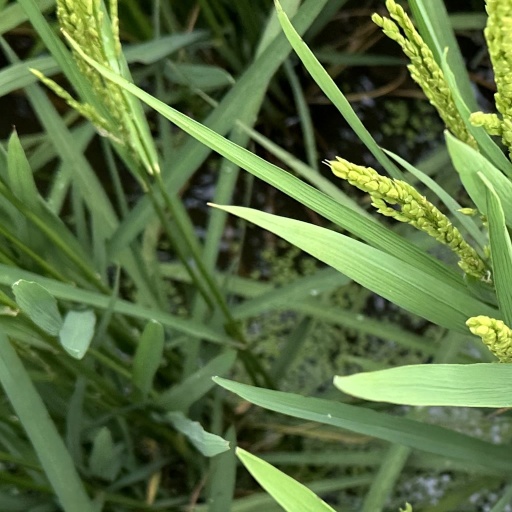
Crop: rice